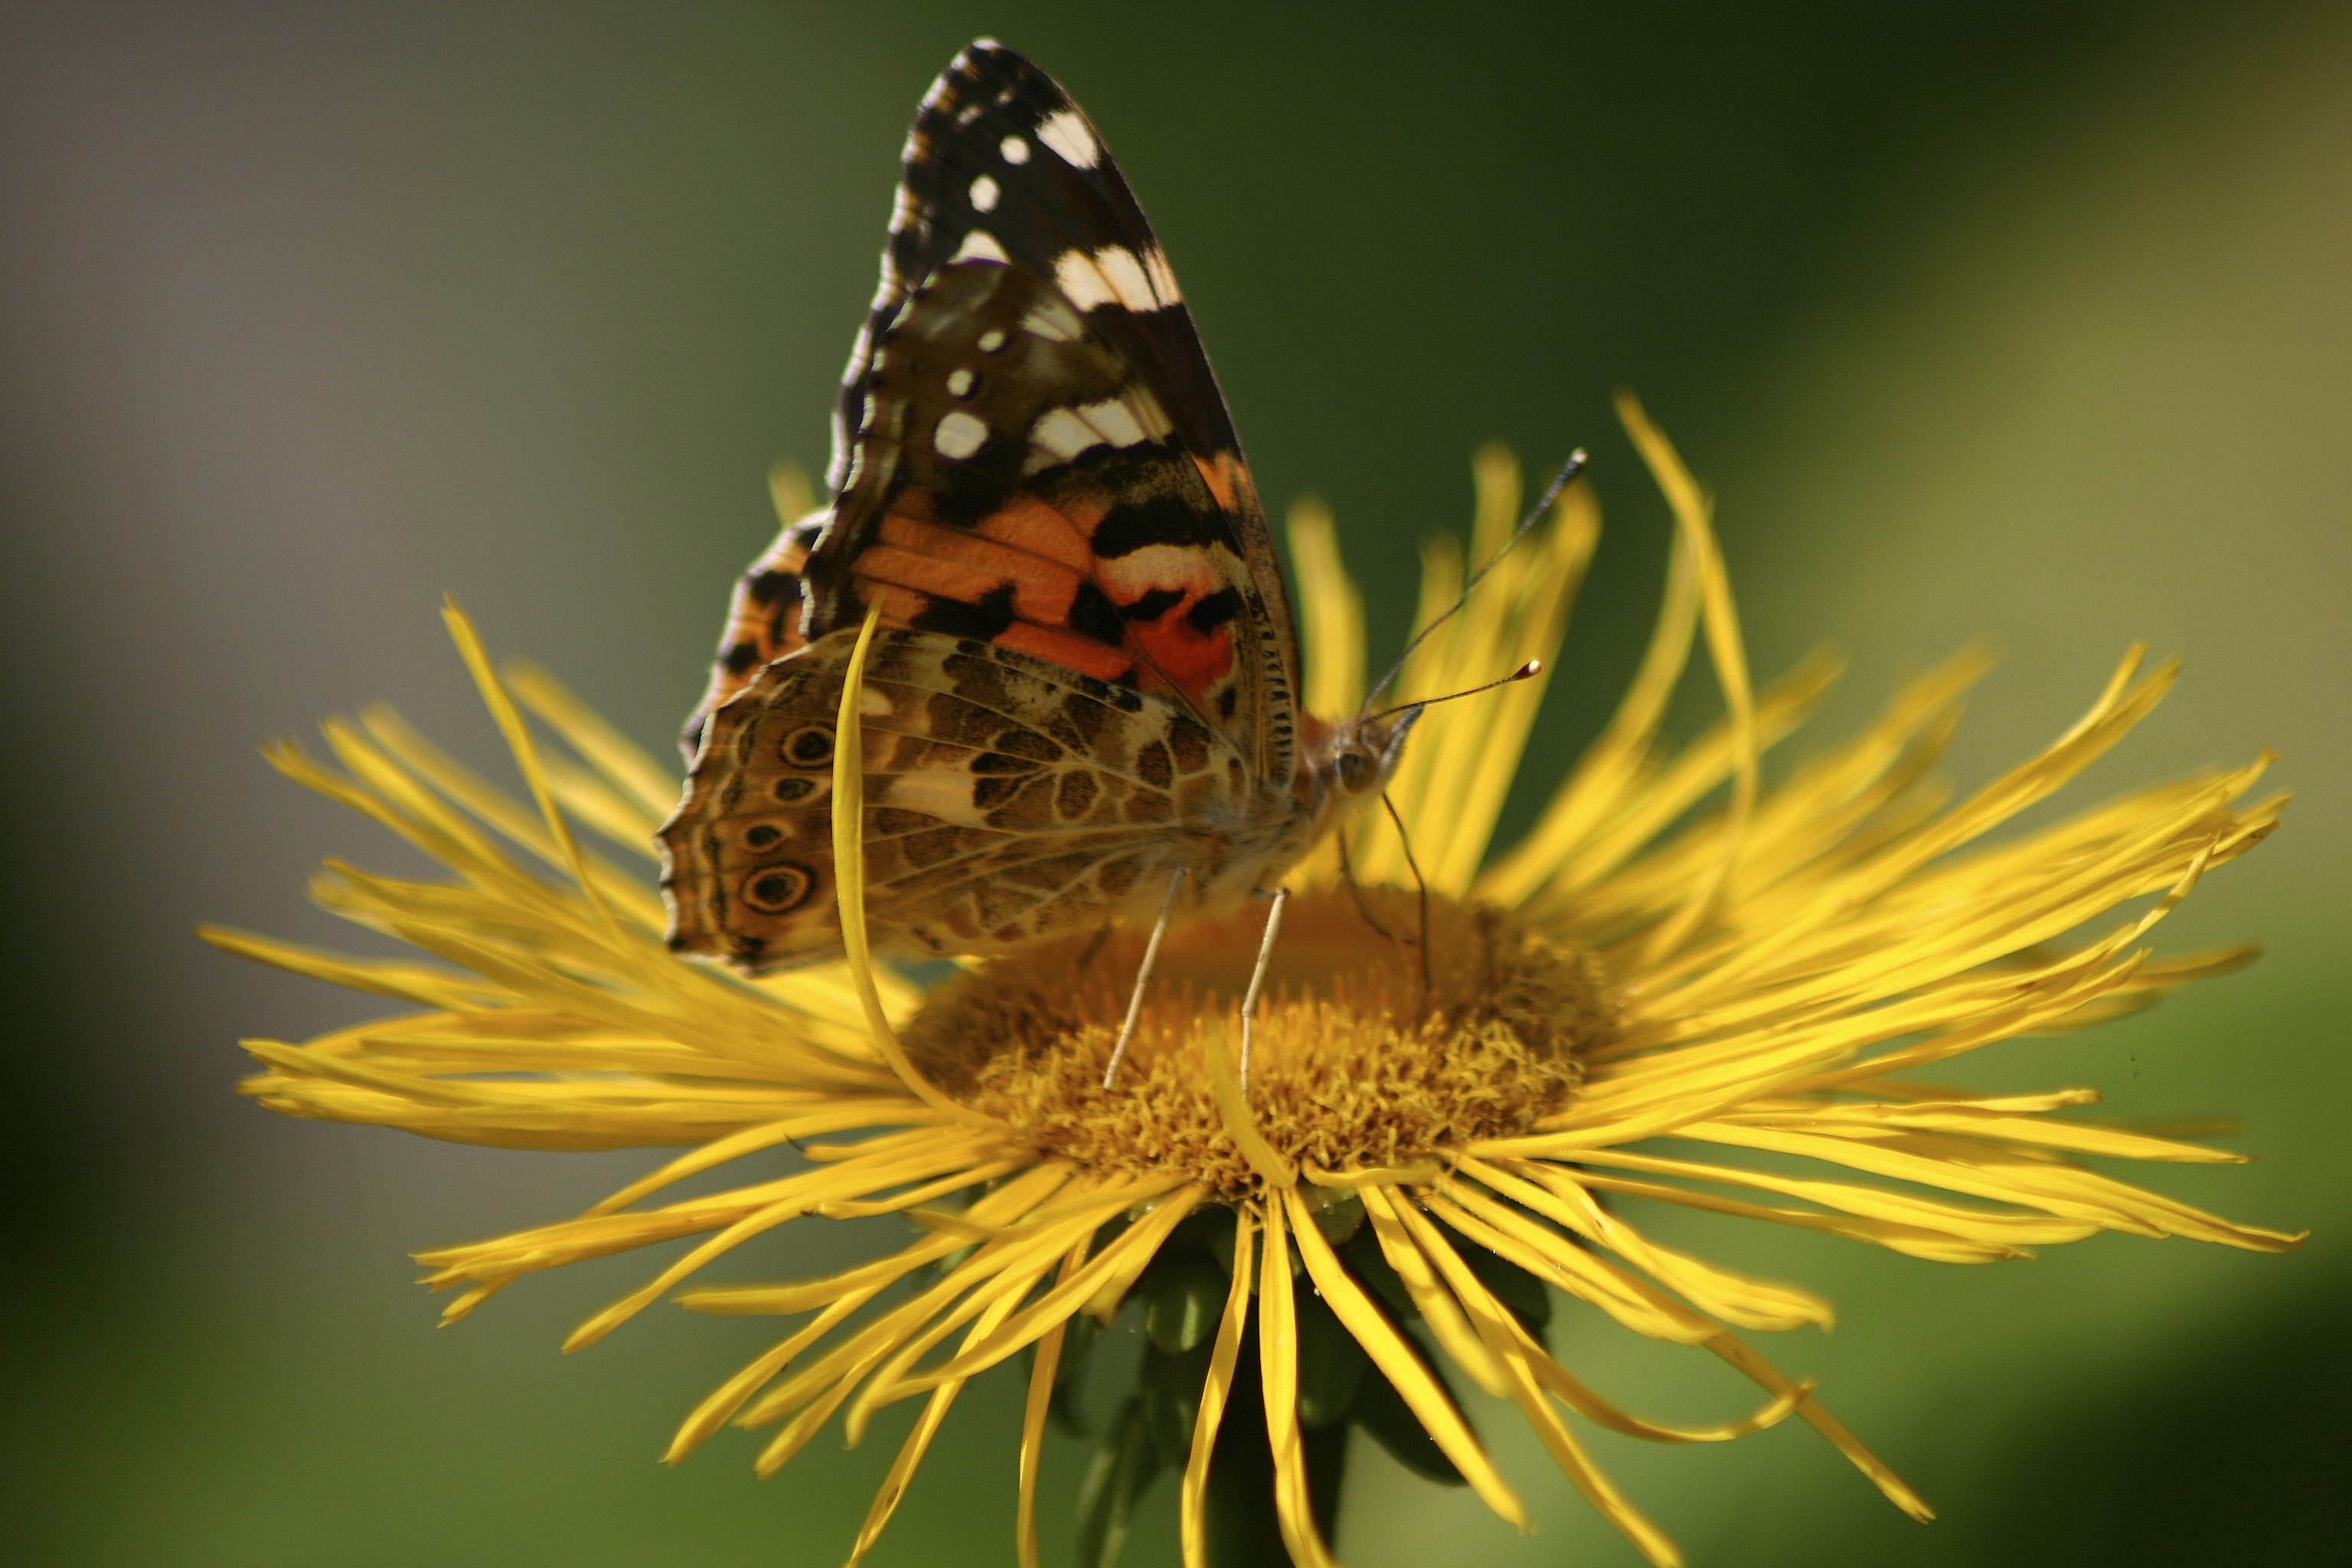
nature, plant, photography, flower, petal, insect, butterfly, yellow, flora, fauna, invertebrate, close up, nectar, groningen, macro photography, pollinator, jo boonstra, plant stem, moths and butterflies